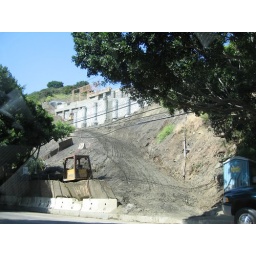
building a castle in beverly hills